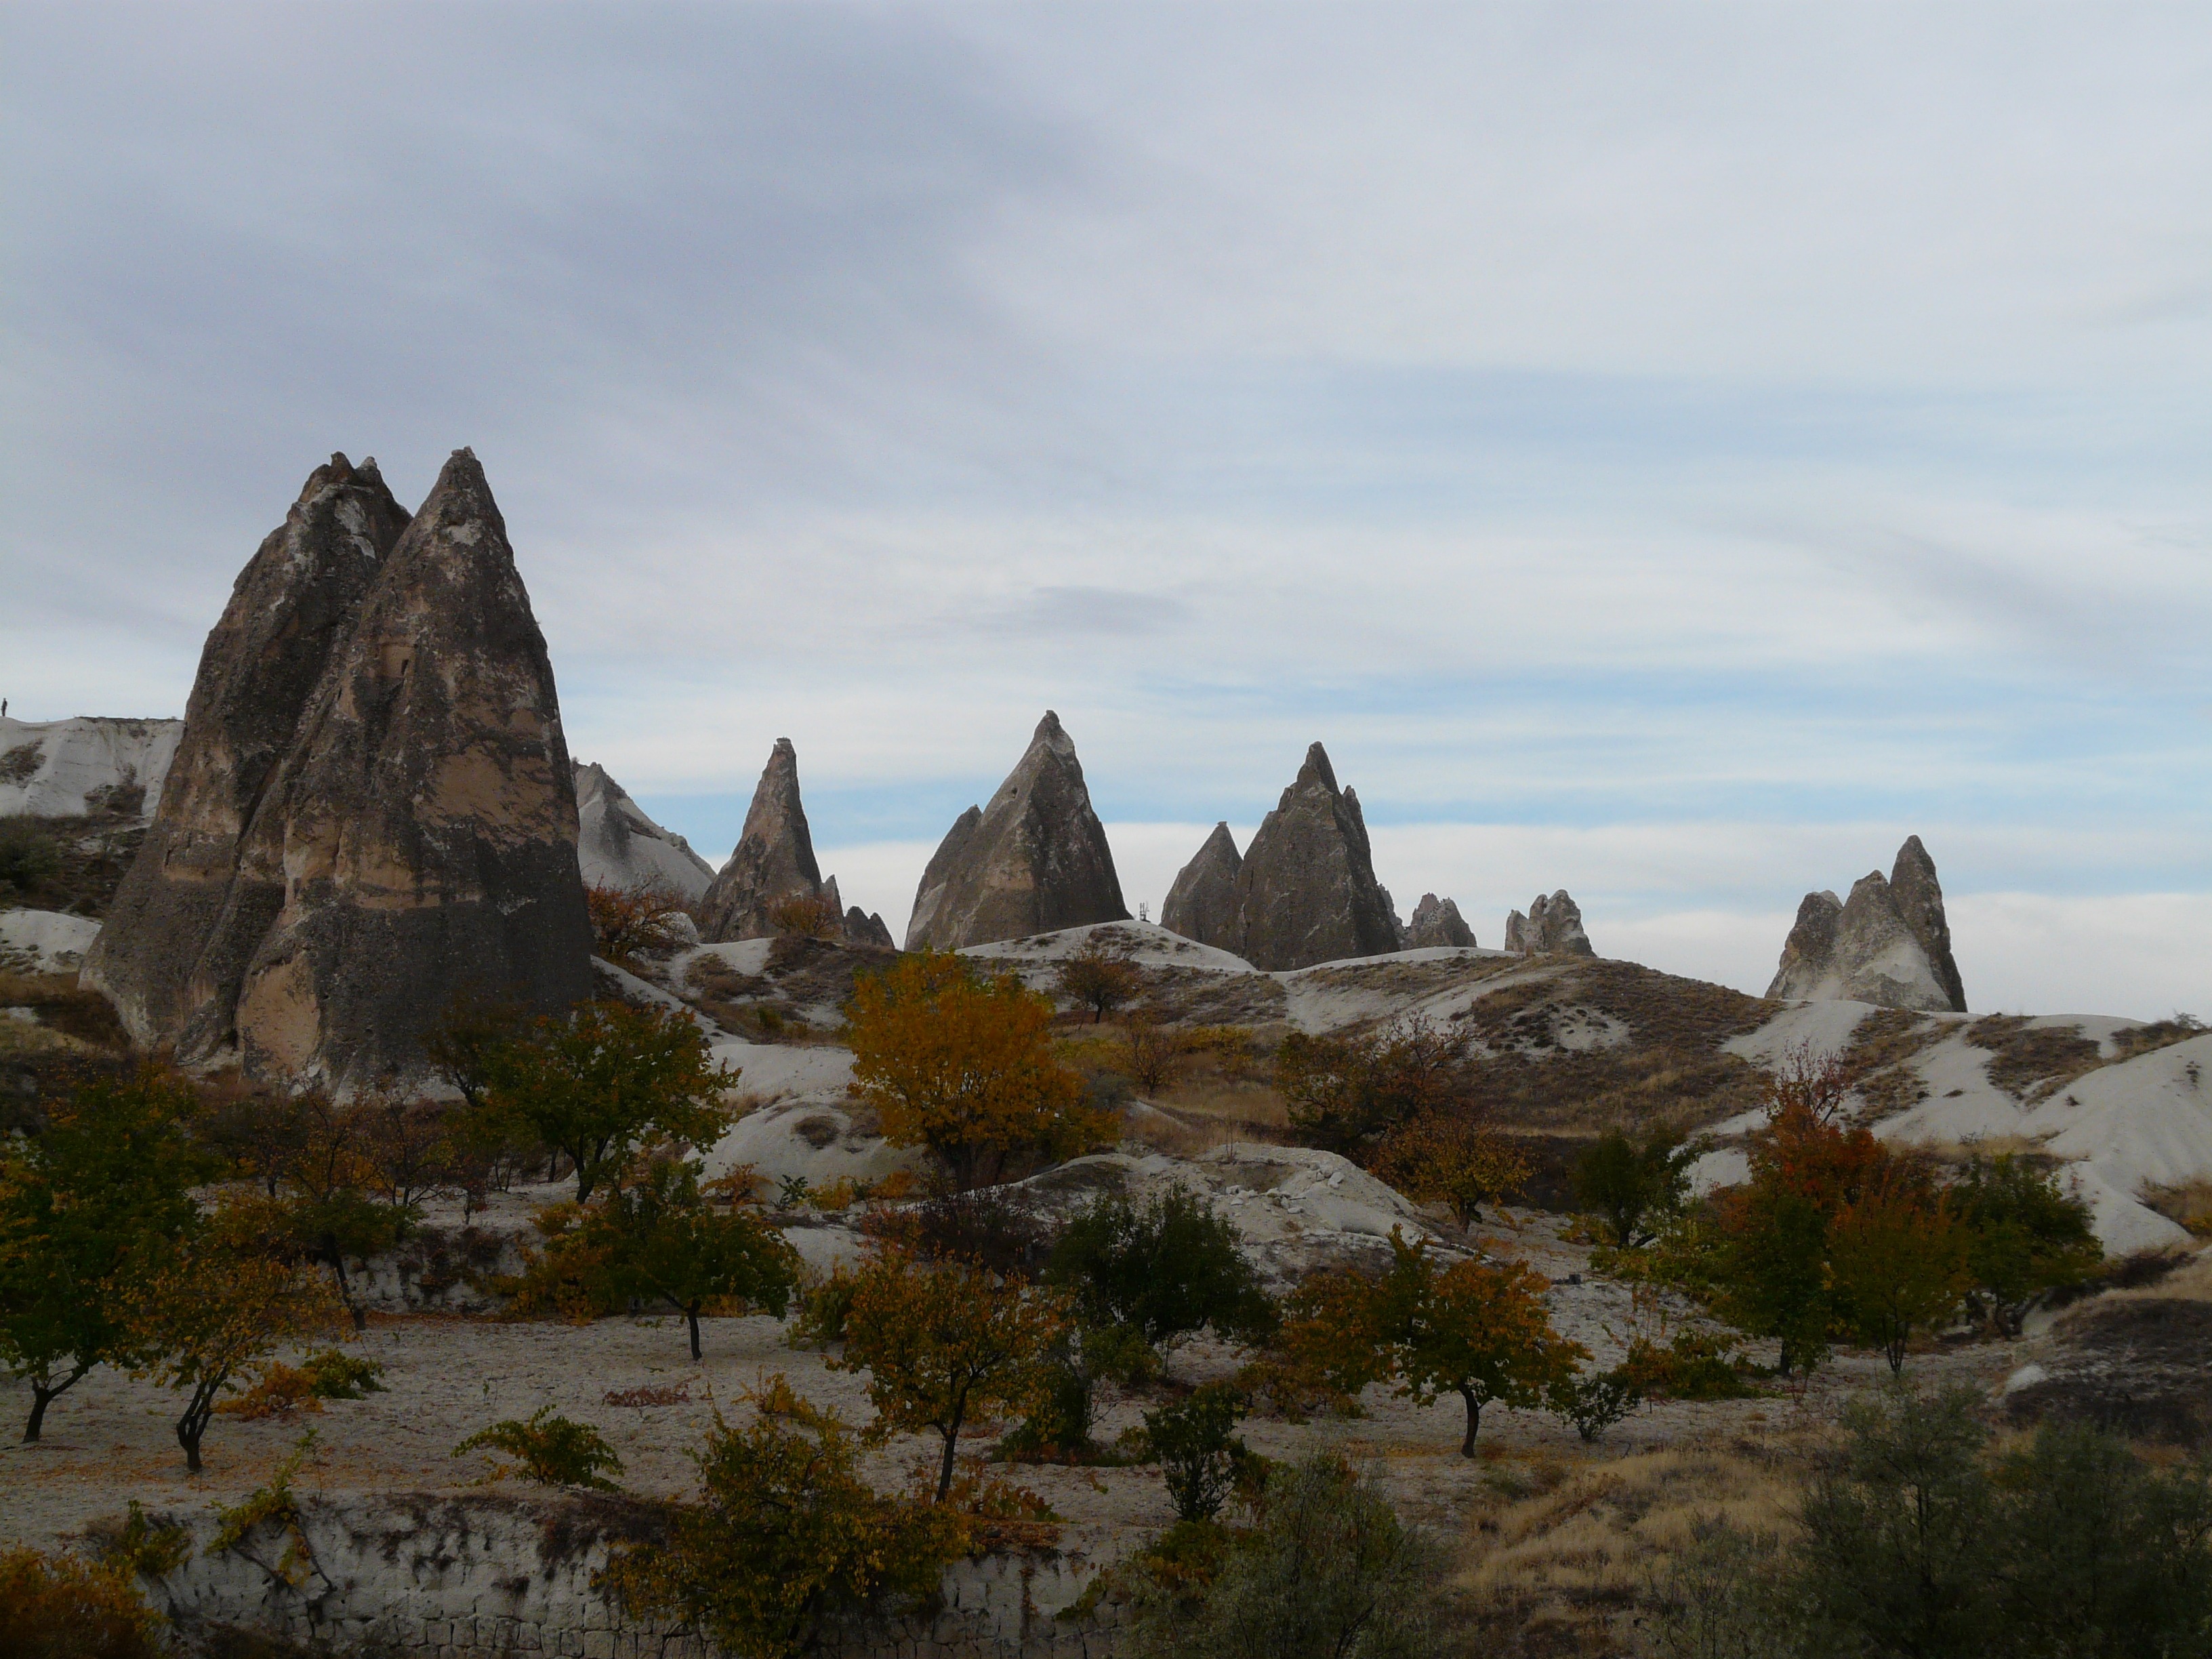
landscape, rock, wilderness, mountain, snow, hill, valley, mountain range, formation, terrain, national park, geology, alps, badlands, turkey, plateau, cappadocia, rock formations, landform, fairy chimneys, unesco world heritage, world heritage site, nevsehir, fairy towers, mountainous landforms, central anatolia, g reme national park